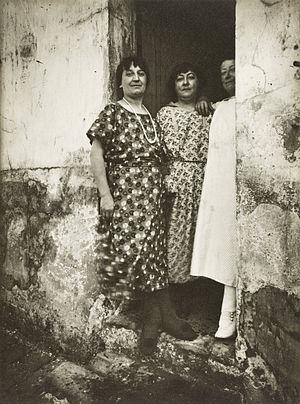
La rue Henri-Turot est une voie du 19ᵉ arrondissement de Paris, en France.